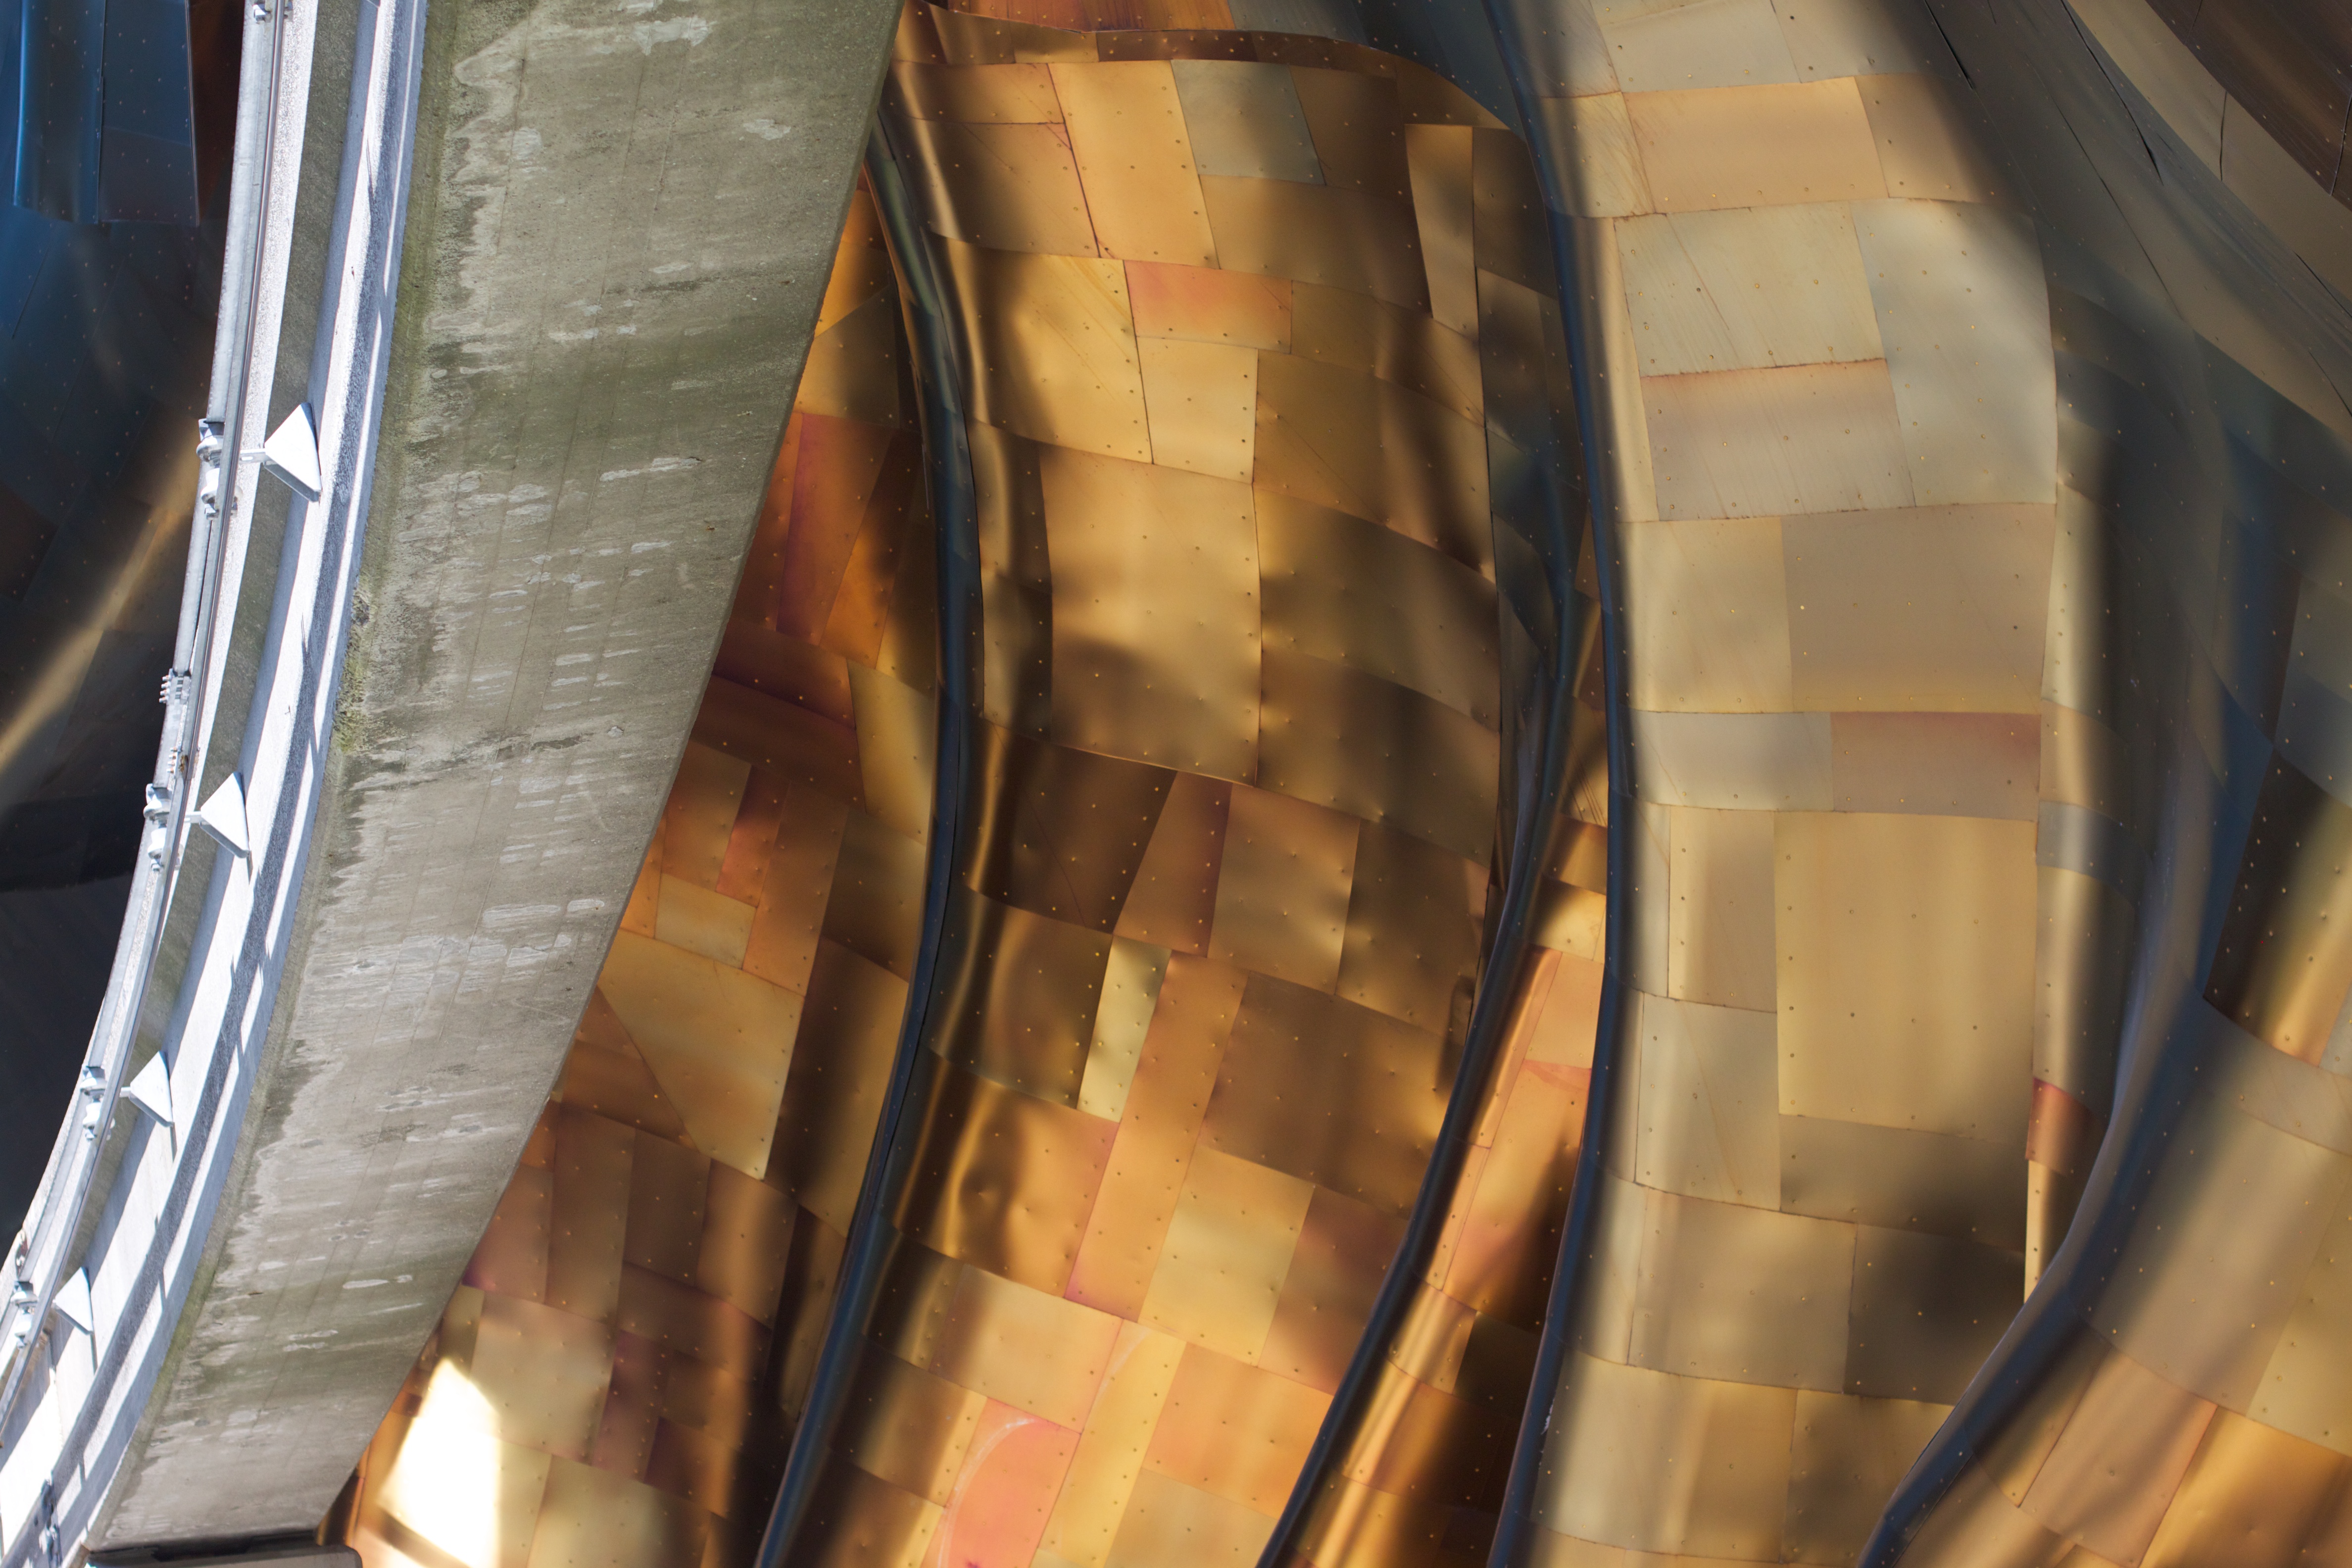
wood, wheel, window, glass, vehicle, tire, washington, odyssey, man made object, automotive tire